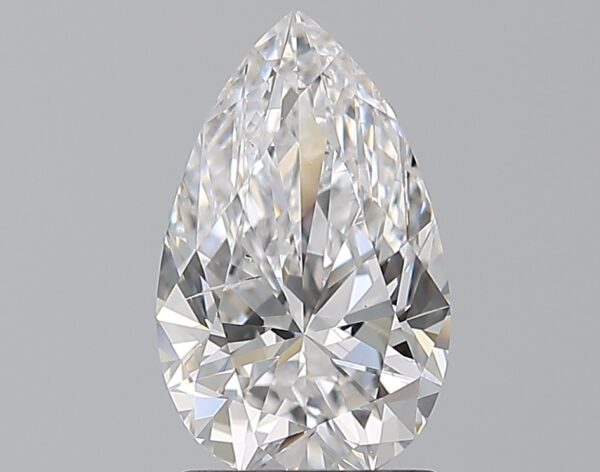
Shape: pear
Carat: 1.5
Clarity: SI1
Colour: D
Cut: EX
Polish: EX
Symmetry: VG
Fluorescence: F
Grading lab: GIA
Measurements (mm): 10.12 x 6.25 x 3.96